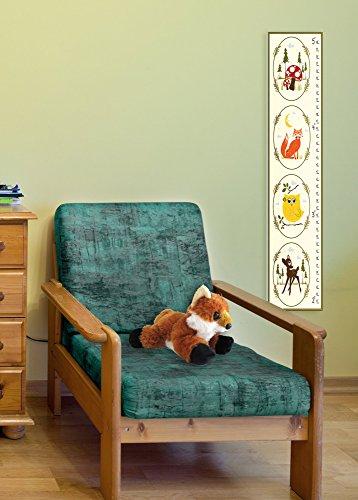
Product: Stupell Home Décor Deer Owl Fox Woodland Growth Chart, 7 x 0.5 x 39, Proudly Made in USA
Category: Baby Products | Nursery | Décor | Wall Décor | Wall Plaques
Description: The perfect decorative piece to measure your child's growth.
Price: $37.16
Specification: ProductDimensions:7x39x0.5inches|ItemWeight:3.6pounds|ShippingWeight:3.65pounds(Viewshippingratesandpolicies)|Manufacturer:StupellIndustries|ASIN:B01EWLA45I|Itemmodelnumber:GC-106